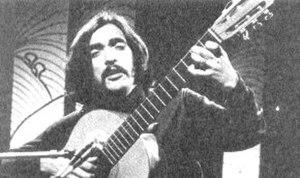
Ángel Parra est un chanteur chilien, né le 27 juillet 1943 à Valparaíso et mort le 11 mars 2017 à Paris.